Voltaire (racehorse)

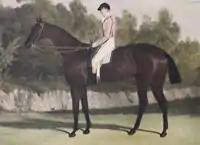
Painting of Voltaire, with his jockey wearing the colours of the Marquess of Cleveland.

Voltaire (1826 – 16 April 1848) was a British Thoroughbred racehorse. He won five of his six races, including the Doncaster Gold Cup in 1828. After retiring from racing he became a successful stallion, siring St. Leger winner Charles the Twelfth and Voltigeur, who won both The Derby and the St. Leger. He was bred and owned by Robert Stephenson, before being sold to William Vane, Marquess of Cleveland, whom he raced for as a three-year-old.